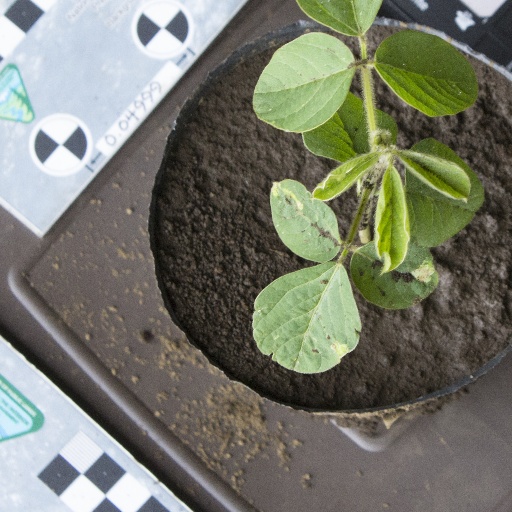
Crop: soybean